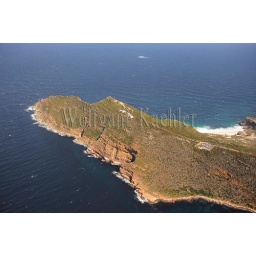
South africa, near cape town, table mountain national park, cape of good hope, aerial view of cape point